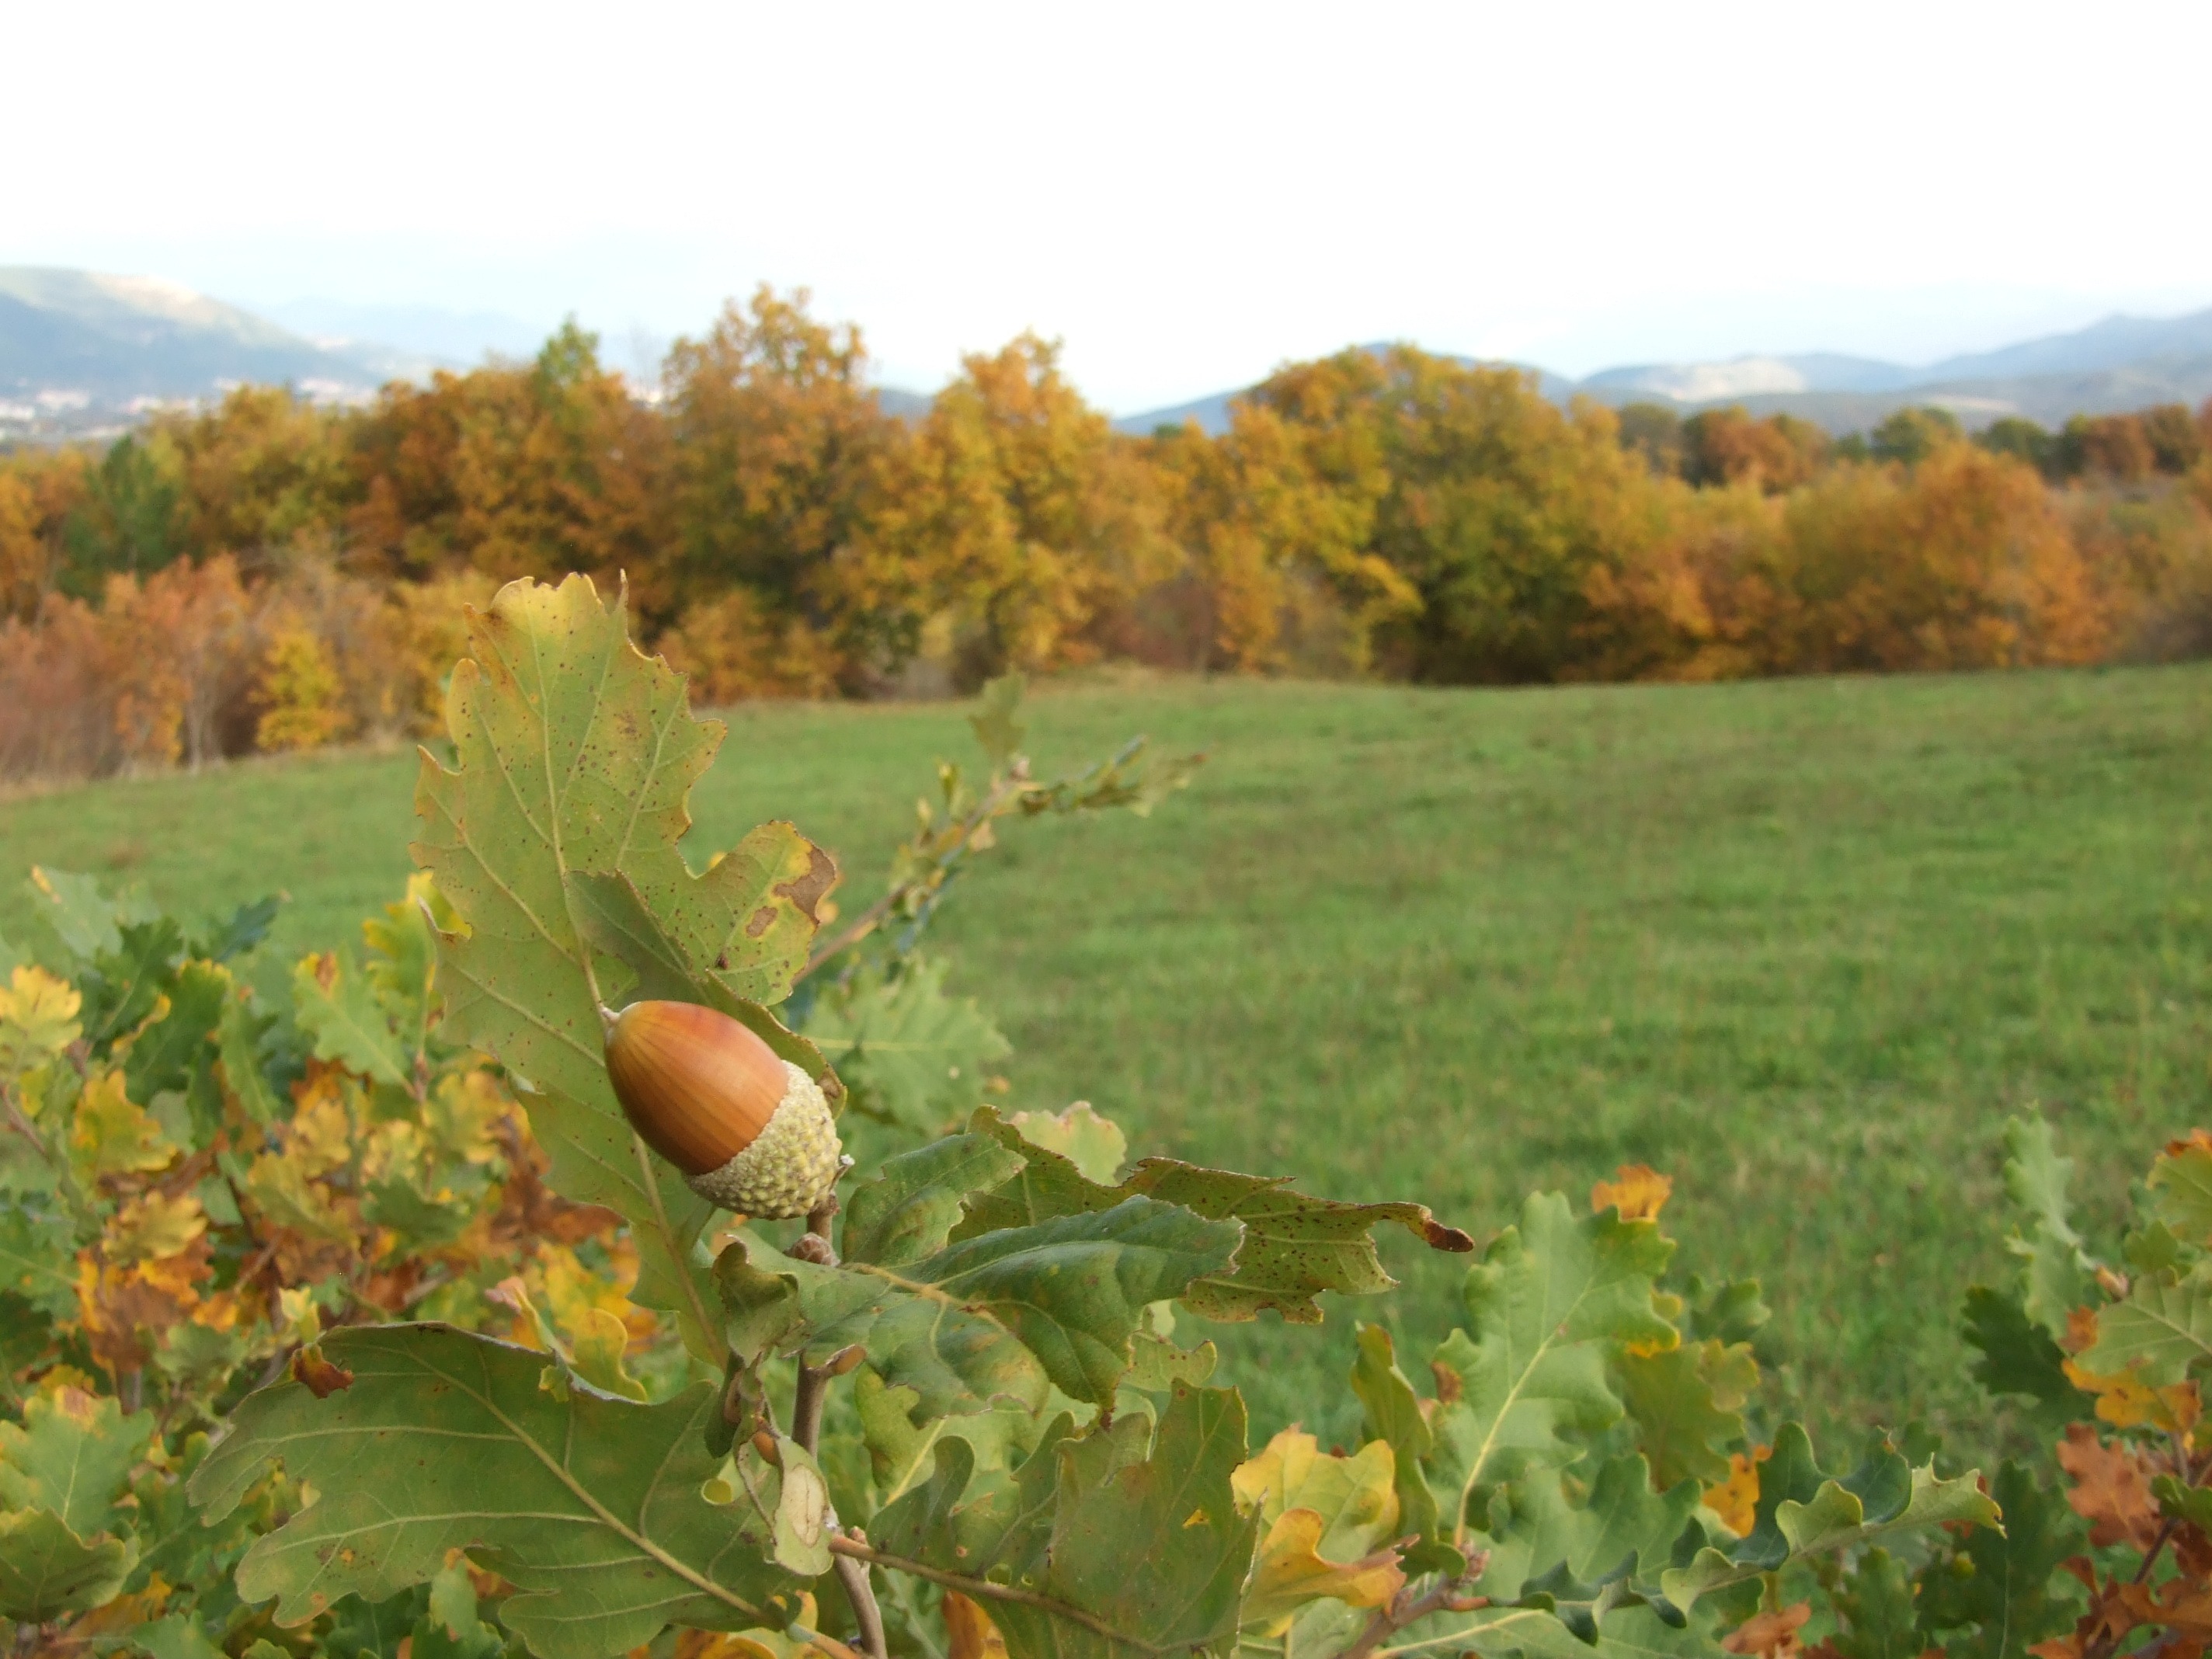
landscape, tree, nature, forest, mountain, plant, field, meadow, prairie, leaf, flower, food, spring, produce, pasture, autumn, italy, agriculture, flora, acorn, wildflower, trees, grassland, shrub, acorns, ecosystem, rural area, abruzzo, flowering plant, appennino, land plant